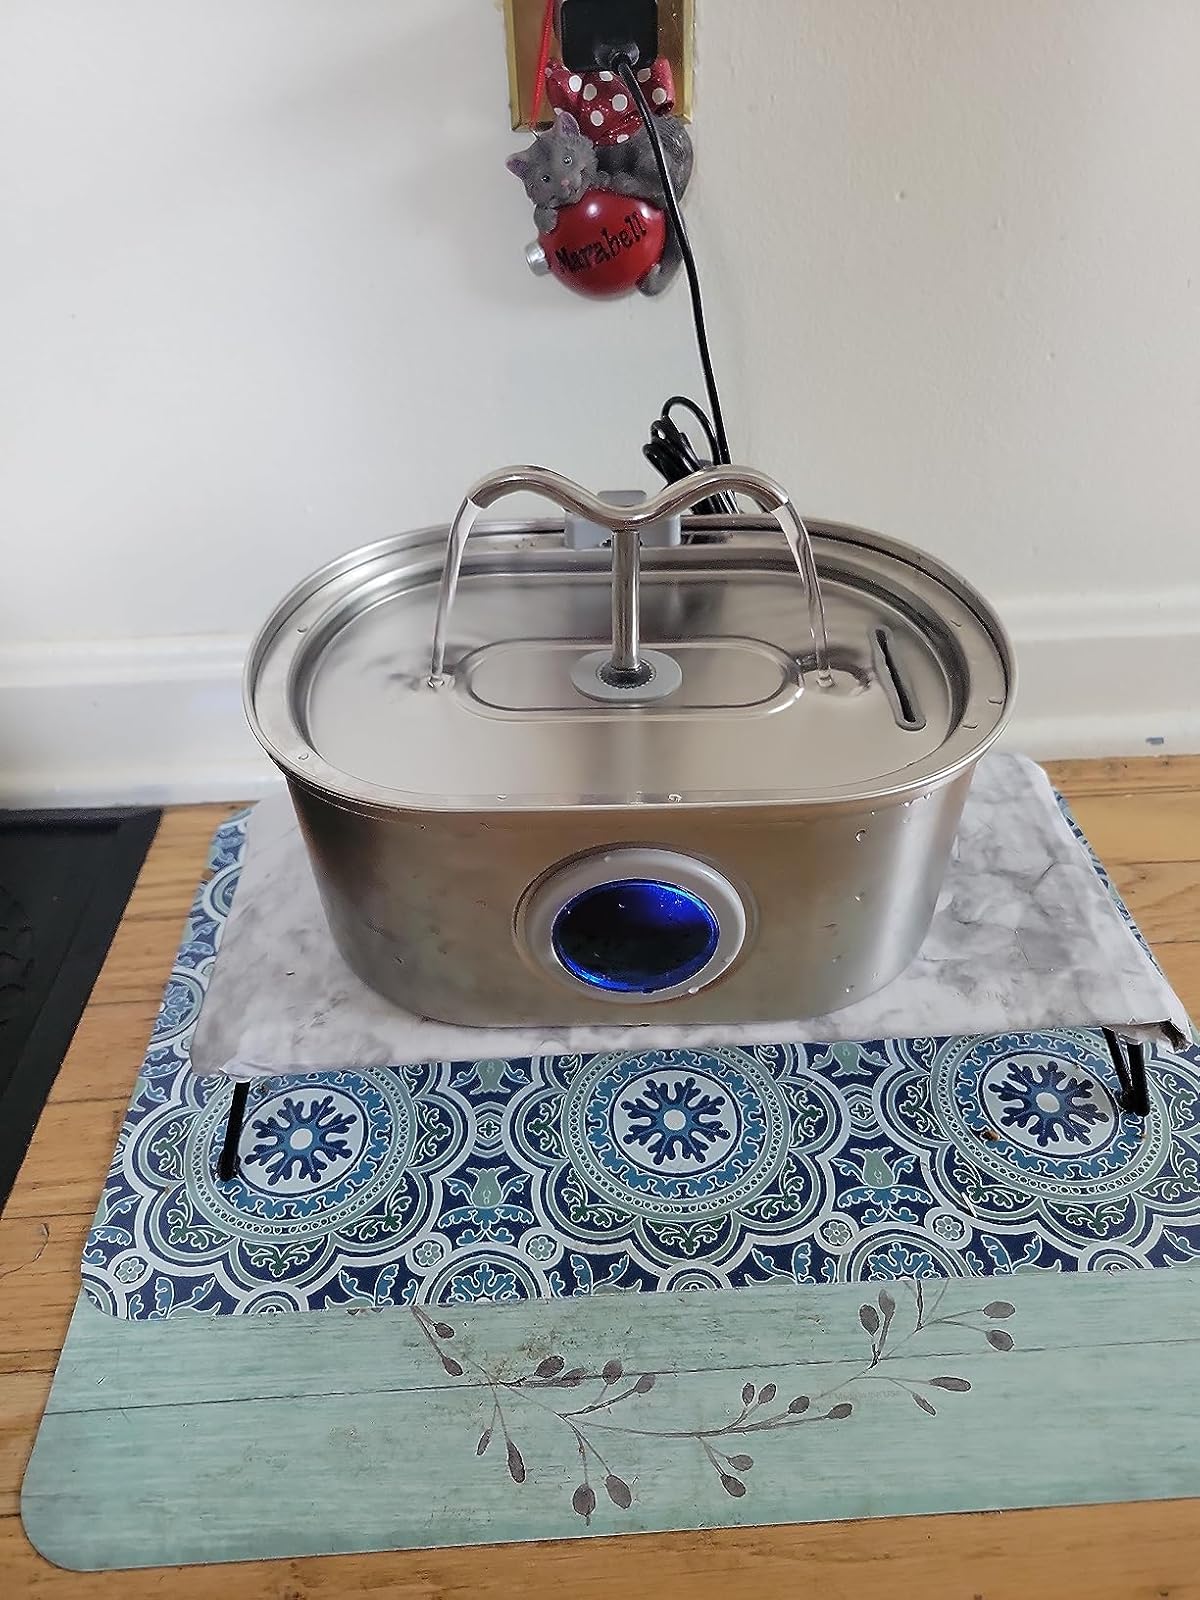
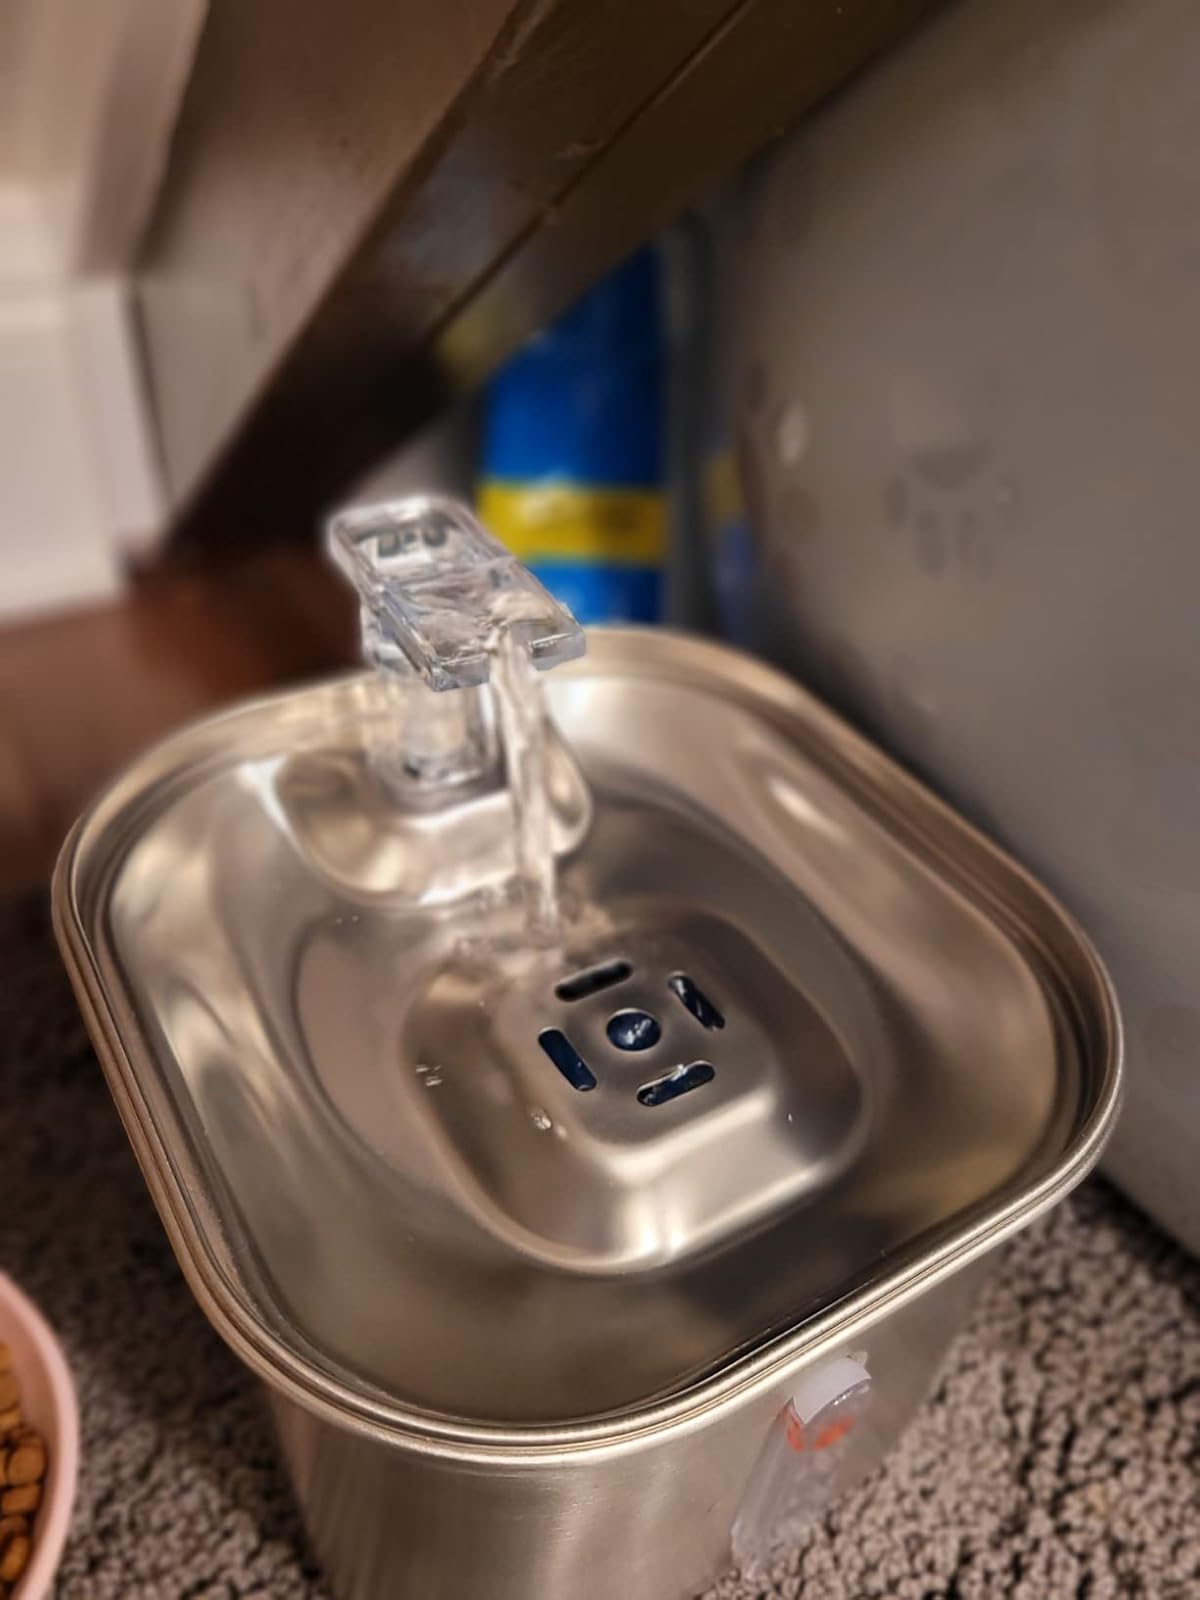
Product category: items_bowl
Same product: no